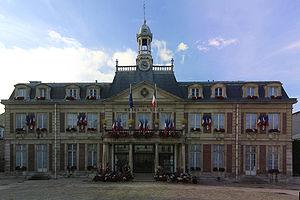
La mairie de Maisons-Alfort, image créé à partir de 4 photos assemblées avec hugin, les lignes verticales ont également été corrigées avec hugin